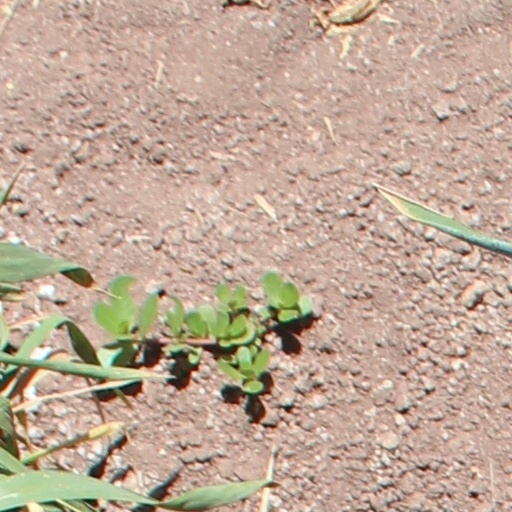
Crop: wheat